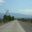
Label: road